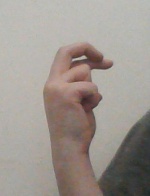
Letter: zay